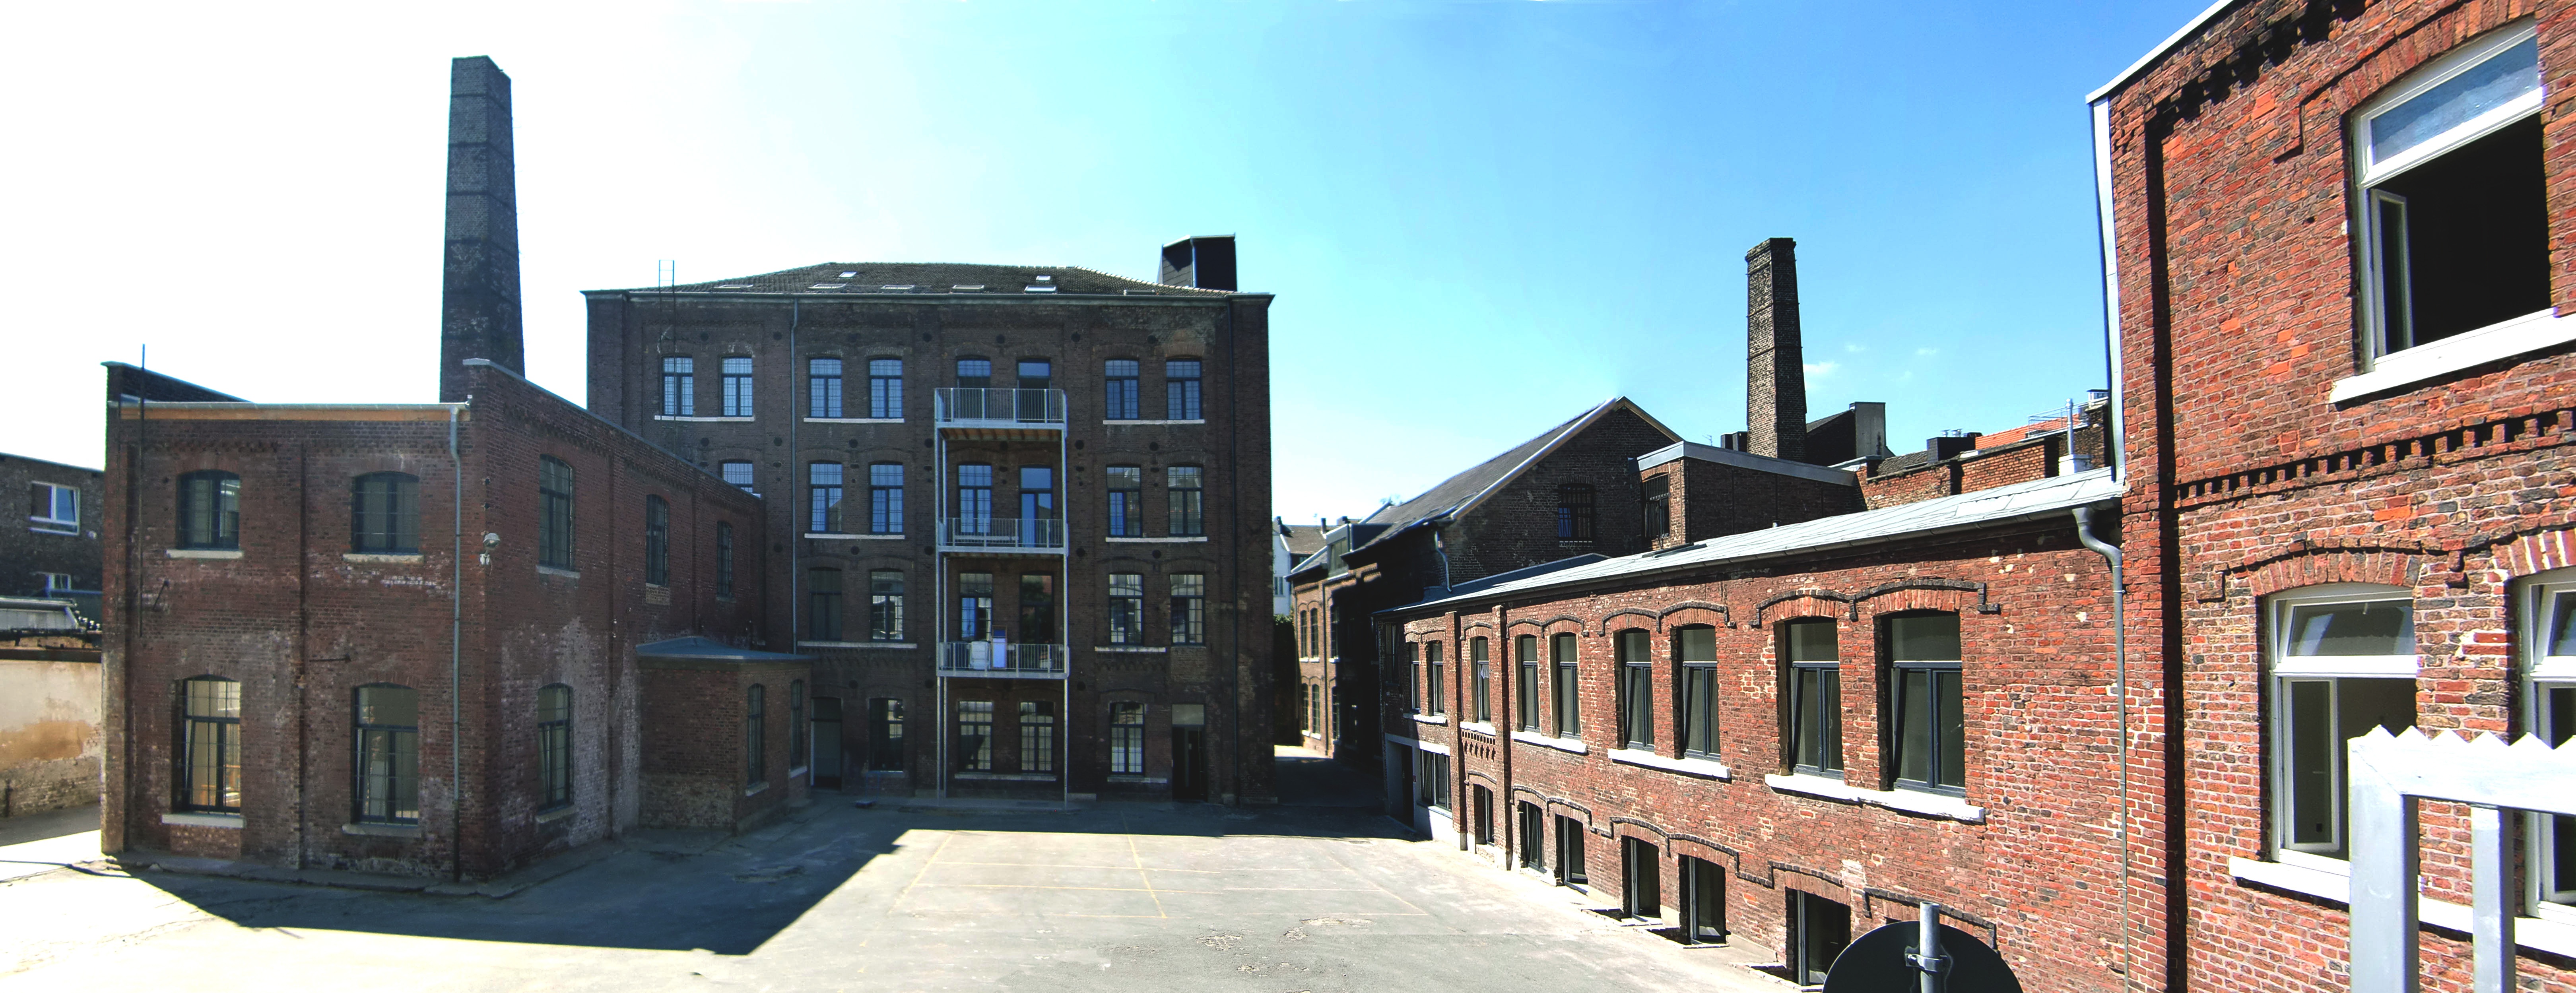
architecture, house, town, city, home, cityscape, downtown, landmark, facade, estate, aachen, neighbourhood, urban area, residential area, human settlement, werrens hansen, textile factory